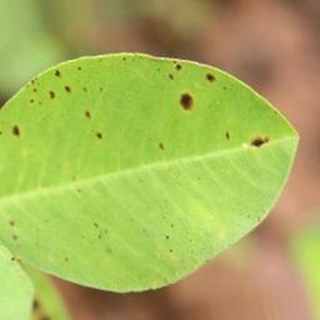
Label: groundnut_late_leaf_spot